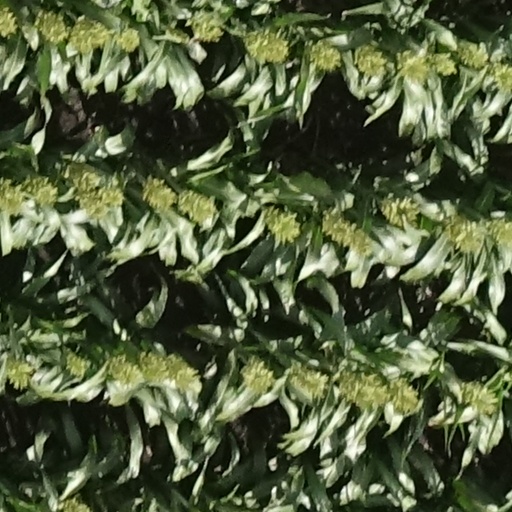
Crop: sorghum